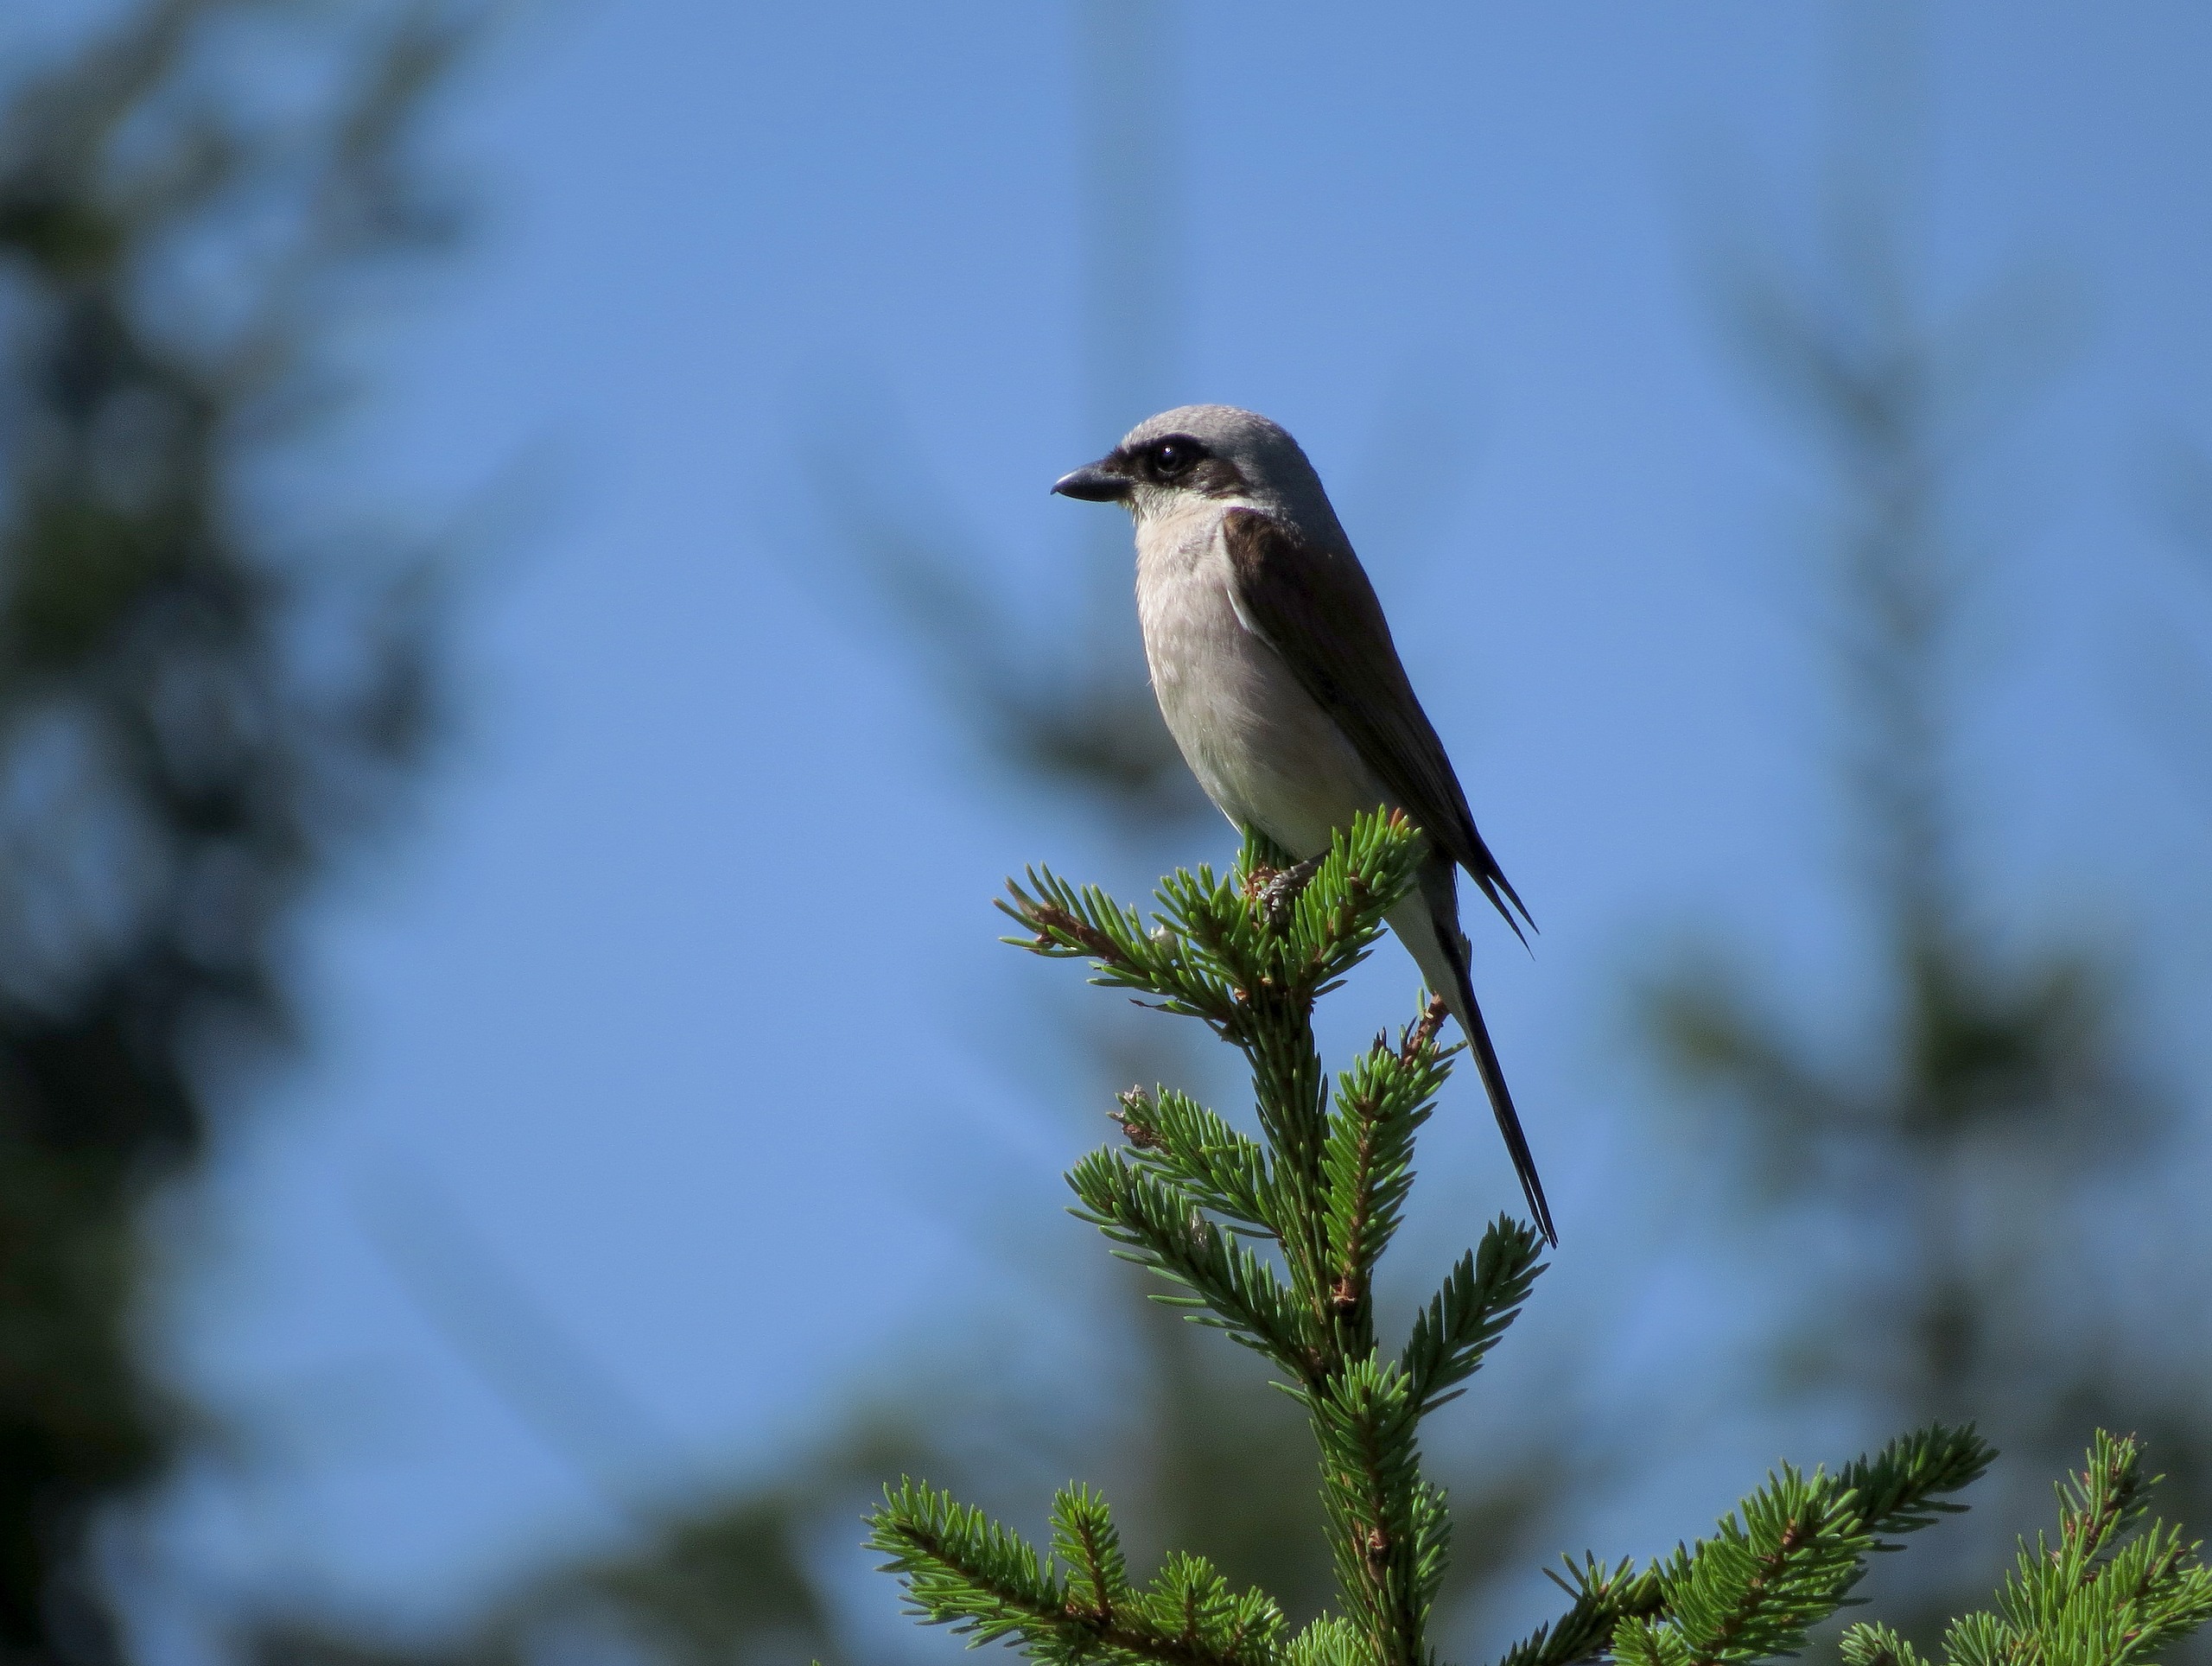
nature, branch, bird, flower, wildlife, green, beak, fauna, vertebrate, lanius collurio, perching bird, red backed shrike, a little bird